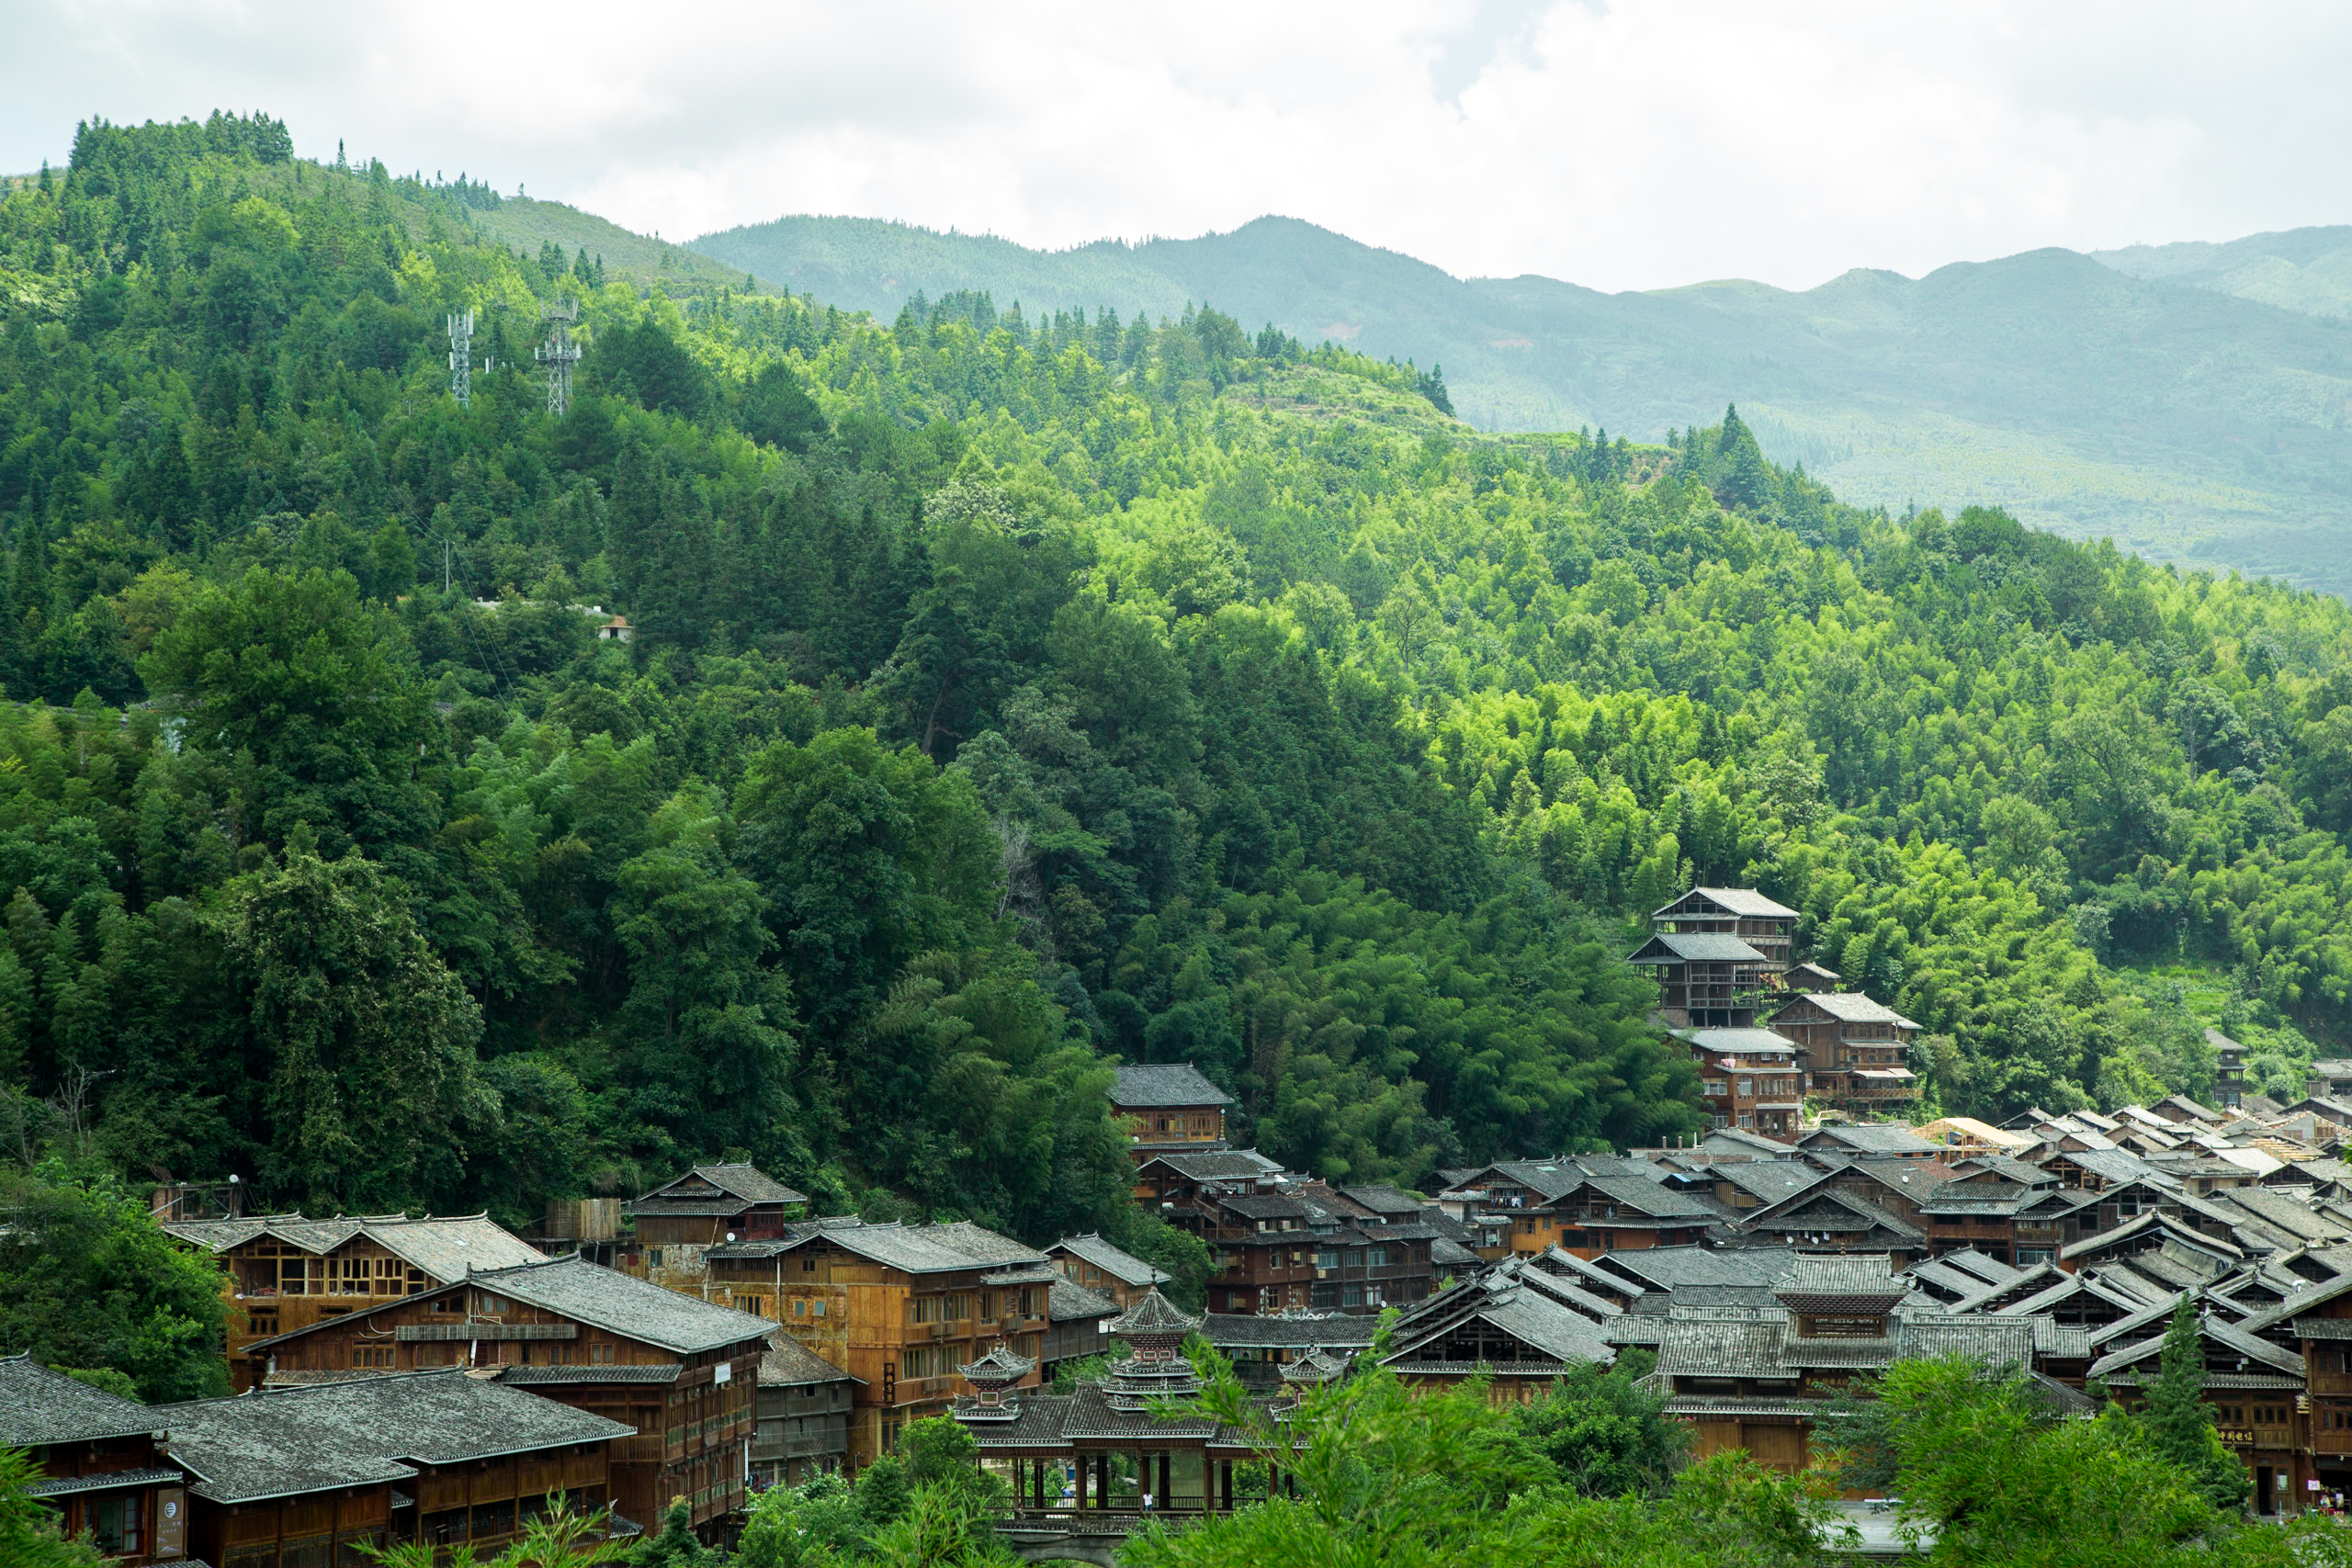
village, sky, mountain, cloud, plant, natural landscape, tree, house, highland, mountainous landforms, landscape, residential area, mountain range, rural area, forest, hill, city, roof, valley, building, jungle, grass, wilderness, wood, groundcover, nature reserve, cumulus, suburb, grassland, tourism, tropical and subtropical coniferous forests, slope, hut, mountain village, rainforest